Joe Trohman

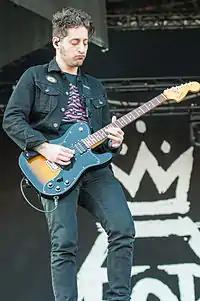
Trohman performing with Fall Out Boy in 2014

Joseph Mark Trohman (born September 1, 1984) is an American musician. He is the lead guitarist and backing vocalist of the rock band Fall Out Boy, as well as the lead guitarist for heavy metal supergroup the Damned Things. Fall Out Boy began in 2001 as Trohman and Pete Wentz's side project from the hardcore punk scene they were involved with, and the band has scored four number one albums on the US "Billboard" 200, as well as numerous platinum and multi platinum singles in the US and abroad.